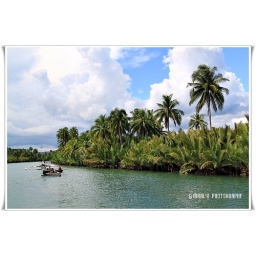
The lush greens all around the raft are captivating against a perfectly blue sky which adds tranquility to the ride.